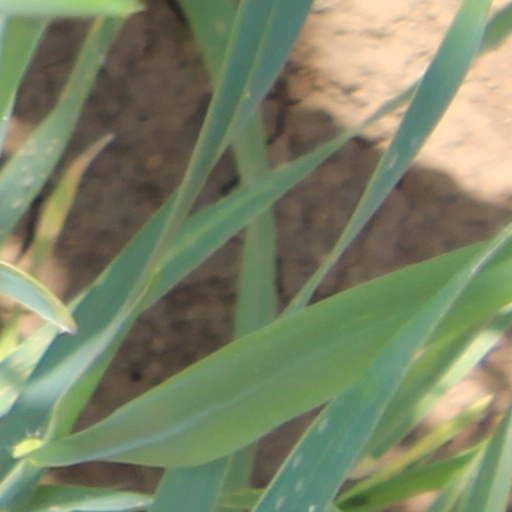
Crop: wheat